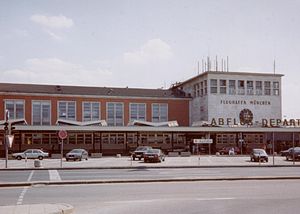
Flughafen München-Riem
Flughafen München-Riem, også benævnt Munich-Riem Airport, var en internationale lufthavn ved området Trudering-Riem, i München, i delstaten Bayern, Tyskland.